Đorđe Mihailović

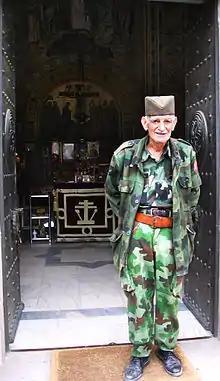

Đorđe Mihailović (1 May 1928 – 2 July 2023) was a keeper of the Serbian Military Cemetery at Zeitenlik, in Thessaloniki. For more than half a century Mihailović welcomed and sent off the descendants of Serbian soldiers who died on the Salonika front during the First World War.